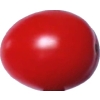
Label: tomato_cherry_red